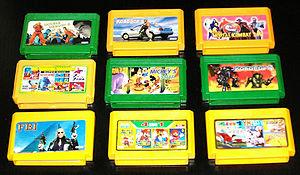
La Nintendo Entertainment System, par abréviation NES, également couramment appelée Nintendo en France, est une console de jeux vidéo de génération 8 bits fabriquée par l'entreprise japonaise Nintendo et distribuée à partir de 1985. Son équivalent japonais est la Family Computer, ou Famicom, sortie quelques années avant, en 1983. En Corée du Sud, la NES porta le nom de Hyundai Comboy et en Inde, celui de Tata Famicom.
Dendy était un clone de la Nintendo Entertainment System non licencié, très populaire en Russie et dans les autres nations de l'Union soviétique. Il est sorti dans de nombreux modèles, et sous de nombreux noms, incluant le Dendy Junior, le Dendy Junior II, le Dendy Junior IVP et le Dendy Classic, ayant chacun de légères différences.